Aviator Glacier

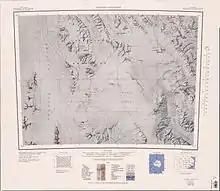
Upper region

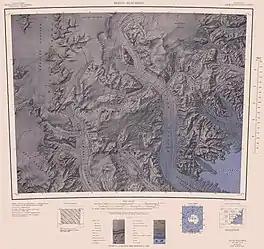
Aviator Glacier and the Southern Cross Mountains

The Aviator Glacier forms on the plateau of Victoria Land and flows in a generally southward direction along the west side of Mountaineer Range.